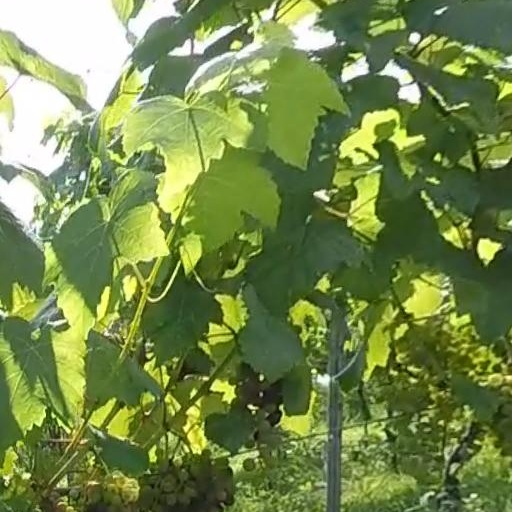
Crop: grape